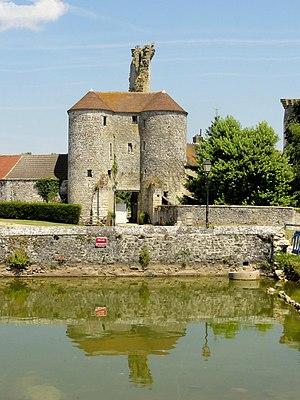
Le château de Montépilloy est un château français en ruine situé à Montépilloy, dans le département de l'Oise et en région Hauts-de-France. Les restes du château ont été classés au titre des monuments historiques par arrêté du 3 mai 1963. Ils comportent le flanc nord-ouest d'un majestueux donjon haut de 35 m et visible depuis plus d'une dizaine de kilomètres à la ronde ; une muraille d'enceinte indatable ; un châtelet du début du XIIIᵉ siècle rehaussé à la fin du XVᵉ siècle ; et un « château neuf » inachevé du début du XVᵉ siècle, comportant tour, courtine avec porte fortifiée et deux corps de logis. Le château est en ruine depuis la dernière phase de la guerre de Cent Ans dans la région, et son enceinte abrite une ferme depuis cette date, aujourd'hui inexploitée. Les vestiges représentent un intéressant témoignage de l'architecture féodale gothique.